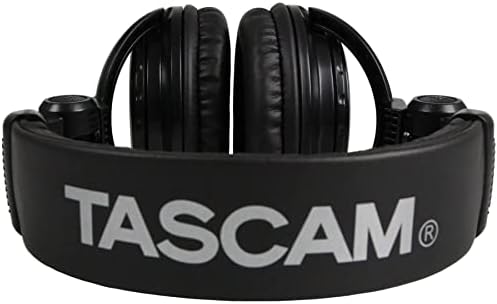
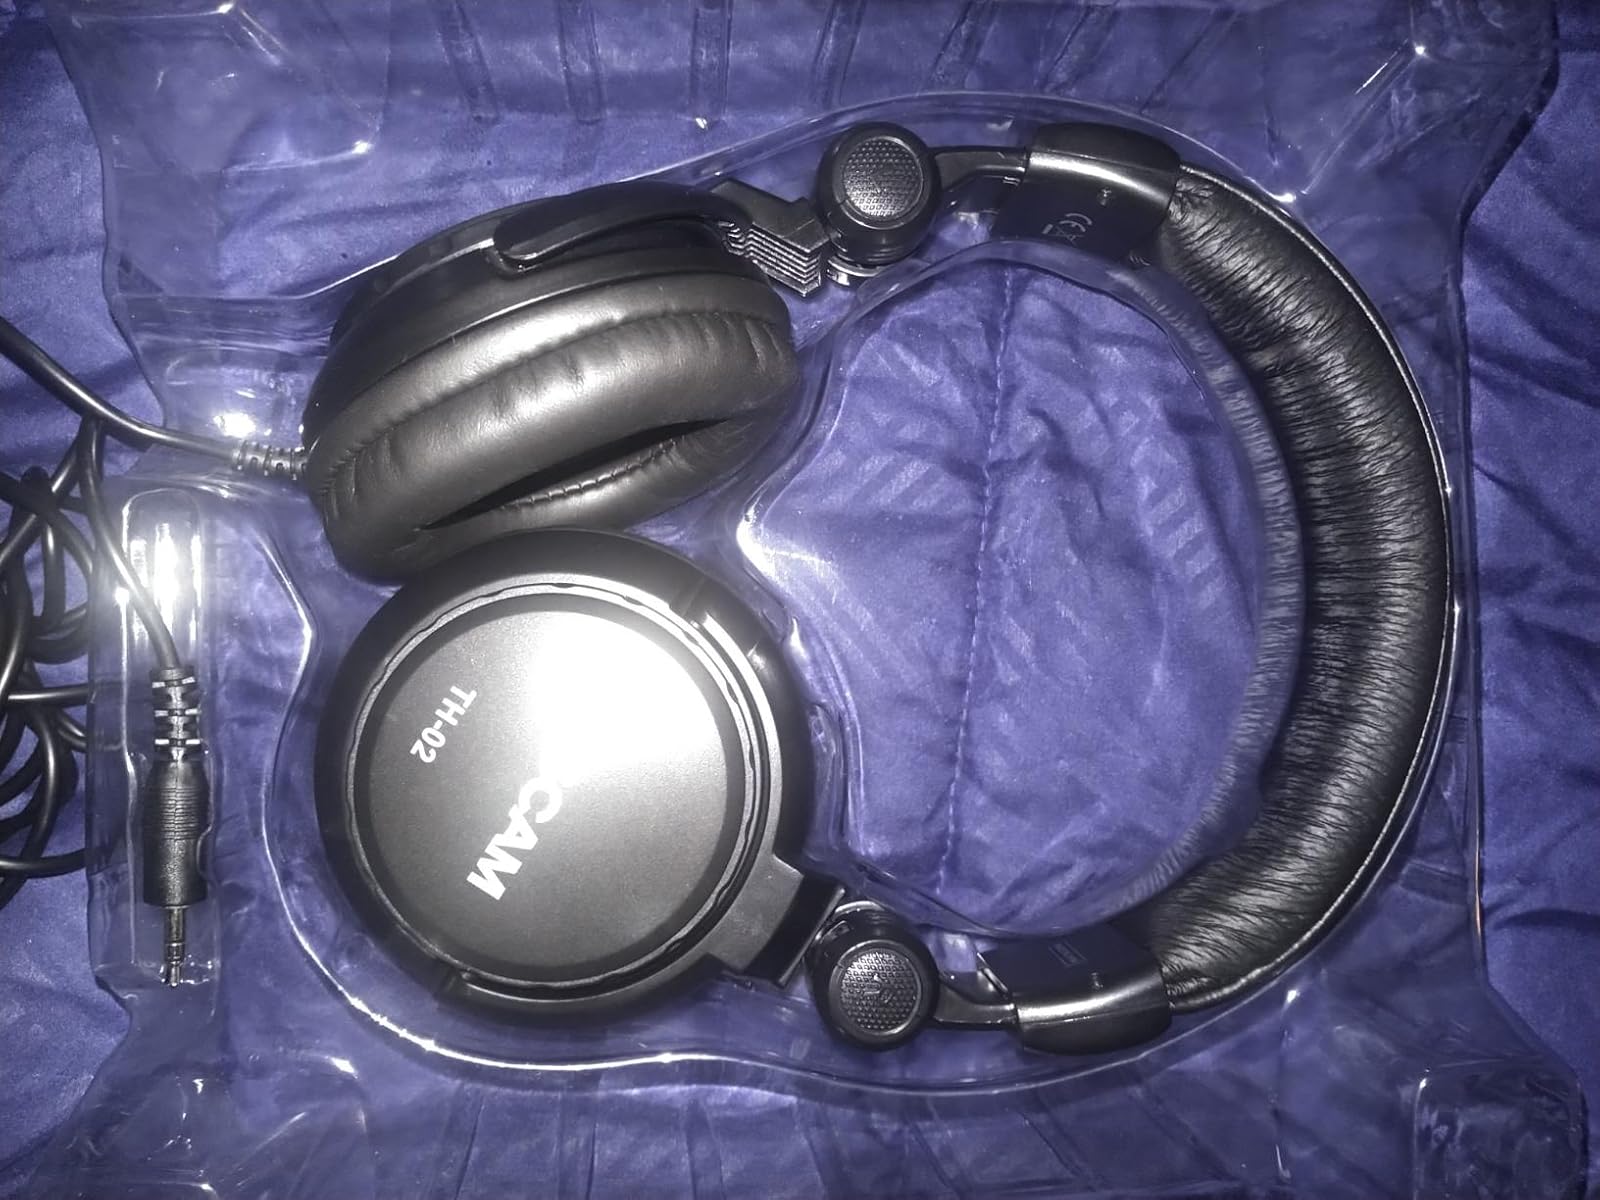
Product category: headphones
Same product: yes